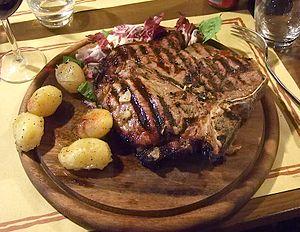
Le bifteck à la florentine est l'une des spécialités culinaires les plus connues de la Toscane, en Italie.